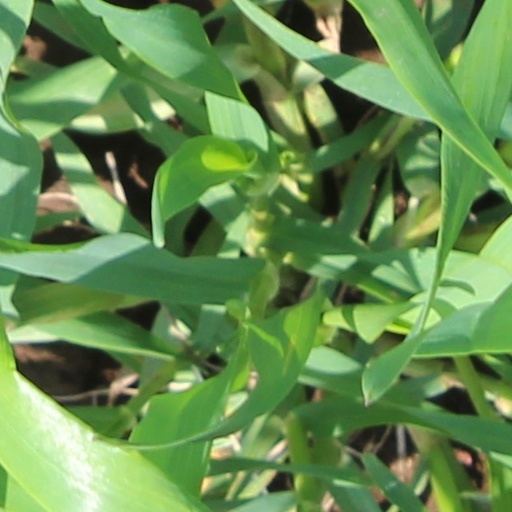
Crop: wheat